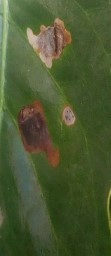
Label: Miner